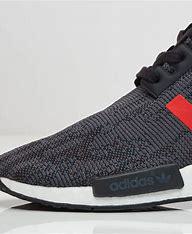
Brand: Adidas
Model: NMD_R1 Pk